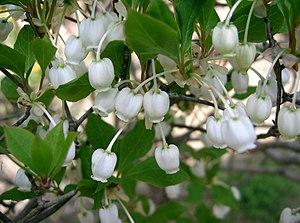
Enkianthus perulatus est une plante de la famille des Ericacées originaire du Japon et de Taïwan.